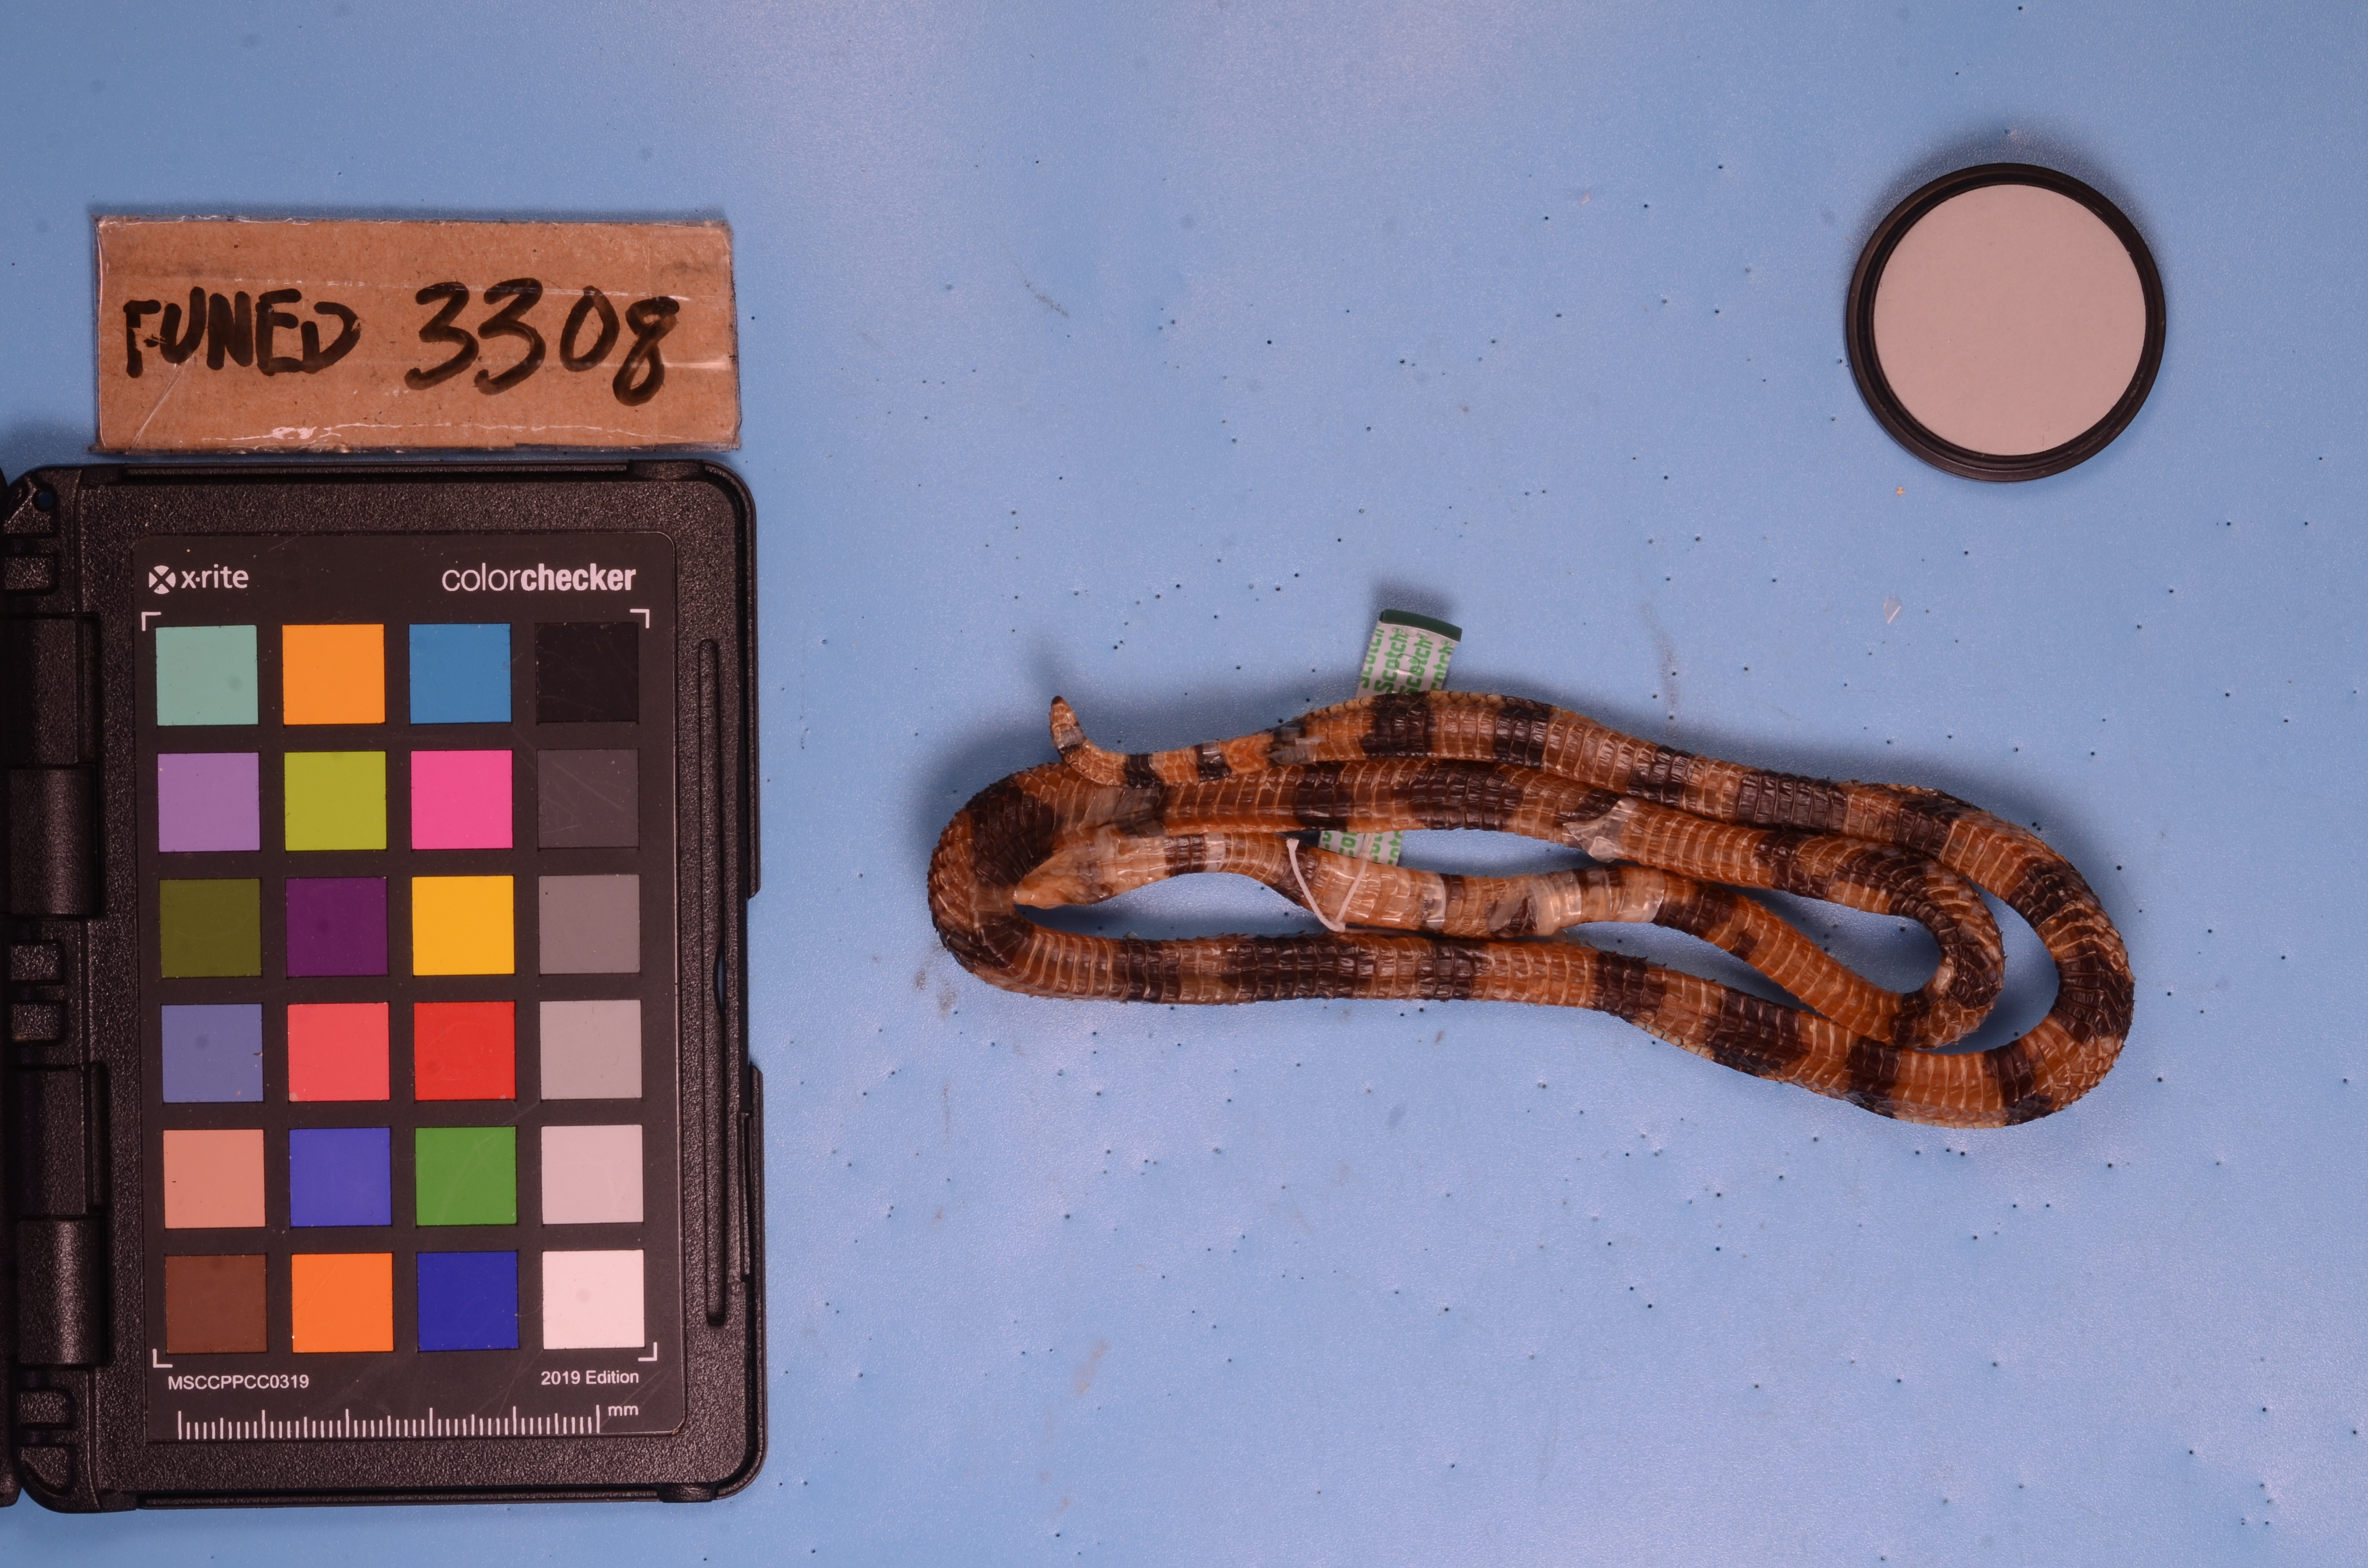
Species: Micrurus brasiliensis
View: ventral
Mimicry status: model